Most Holy Redeemer Church, Belthangady

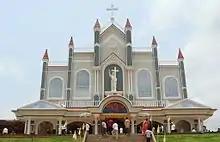
Most Holy Redeemer Church view from the front

The Most Holy Redeemer Church is a historic Roman Catholic Church situated in the locality of Belthangady, India. The current structure of the church was built in 2012 during the tenure of Fr. James Dsouza. The original structure was constructed near the site of the present-day church building. It is one of the oldest churches in Belthangady. This parish comes under Belthangady Varado which is a part of Roman Catholic Diocese of Mangalore.